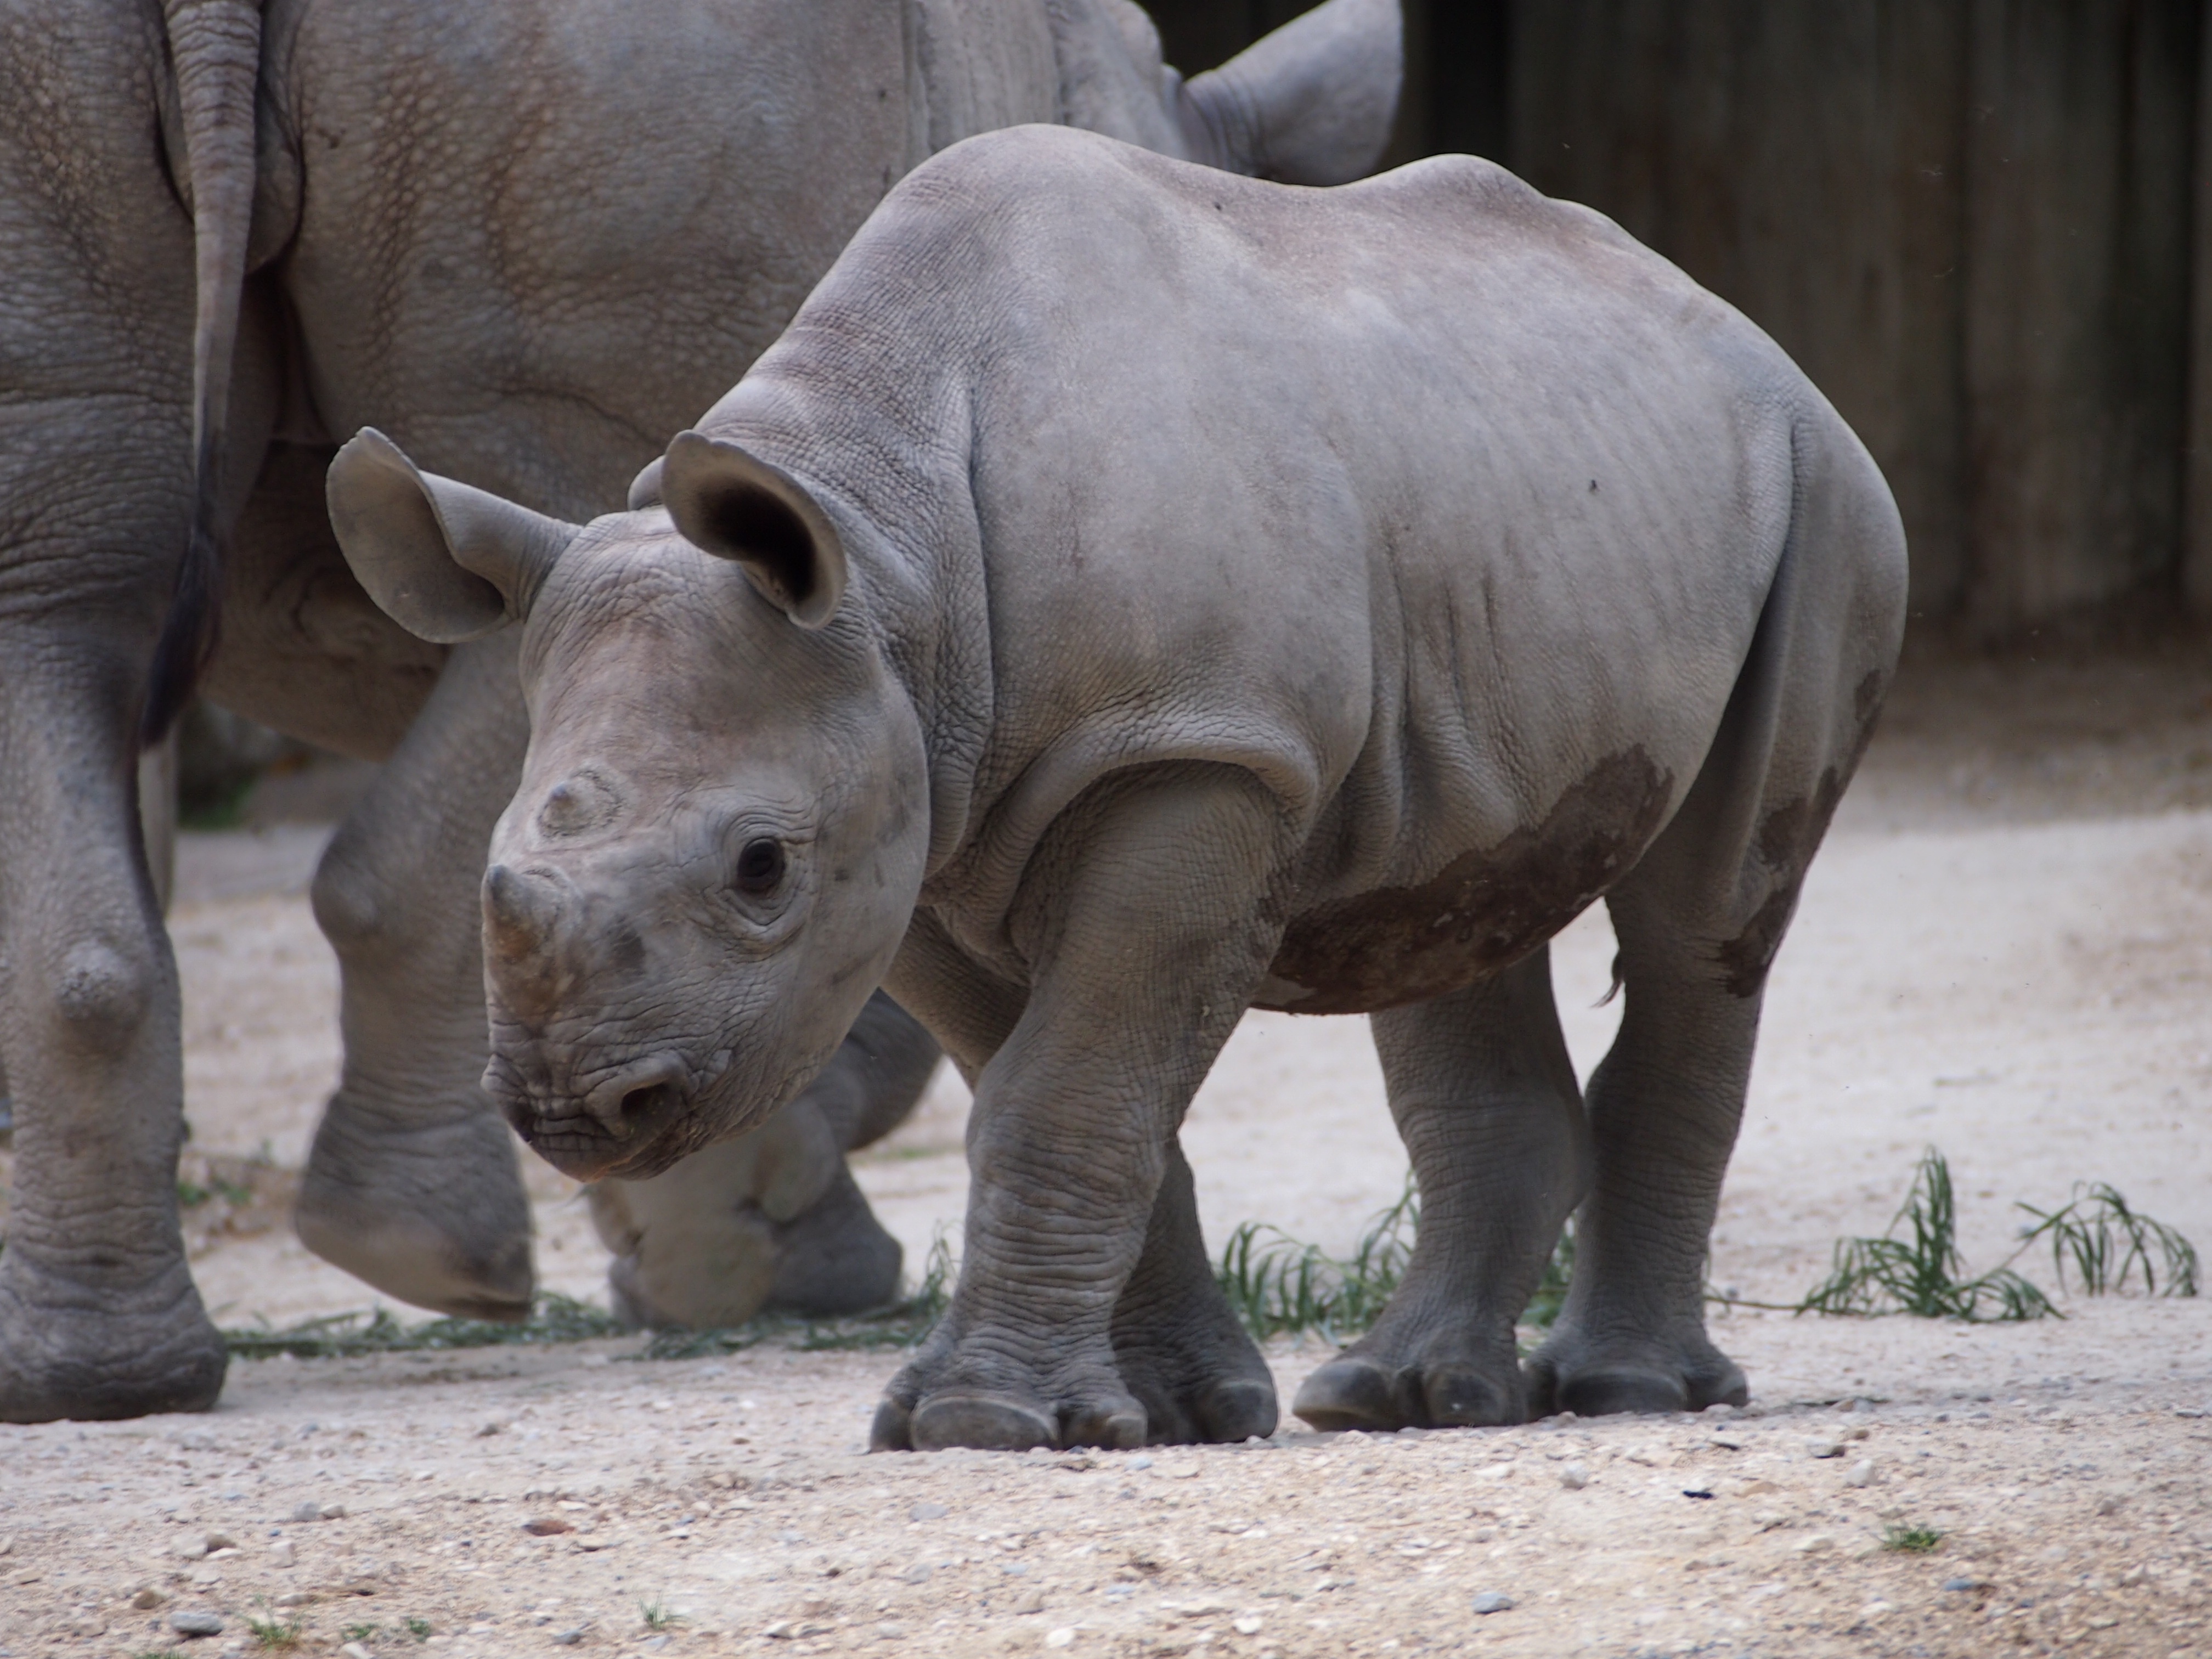
animal, wildlife, zoo, horn, young, mammal, fauna, rhino, rhinoceros, zurich, animal world, pachyderm, indian elephant